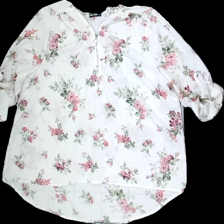
View: front
Type: Blouse
Category: Ladies
Brand: Miss Milla
Colors: White, Multicolor, Pink, Green, Purple
Material: 100%polyester
Pattern: Floral print
Cut: Regular, V-collar
Size: XL
Season: Spring
Smell: Major
Price range: <50
Recommended usage: Export